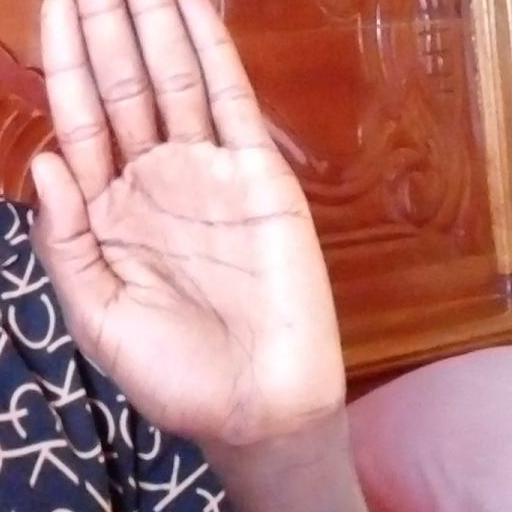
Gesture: stop